Tengku Muhammad Ismail

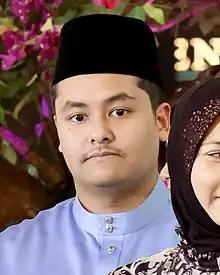
Muhammad Ismail in 2023

Tengku Muhammad Ismail ibni Al-Wathiqu Billah Sultan Mizan Zainal Abidin (Jawi: تڠكو محمد إسماعيل ابن الواثق بالله سلطان ميزان زين العابدين; born 1 March 1998) is a member of the Terengganu royal family who is the "Yang di-Pertuan Muda" (Crown Prince) of Terengganu and heir apparent to the Terengganu throne. He is the eldest son of Sultan Mizan Zainal Abidin. He was the Regent of Terengganu when his father reigned as the 13th Yang di-Pertuan Agong of Malaysia from 2006 to 2011.